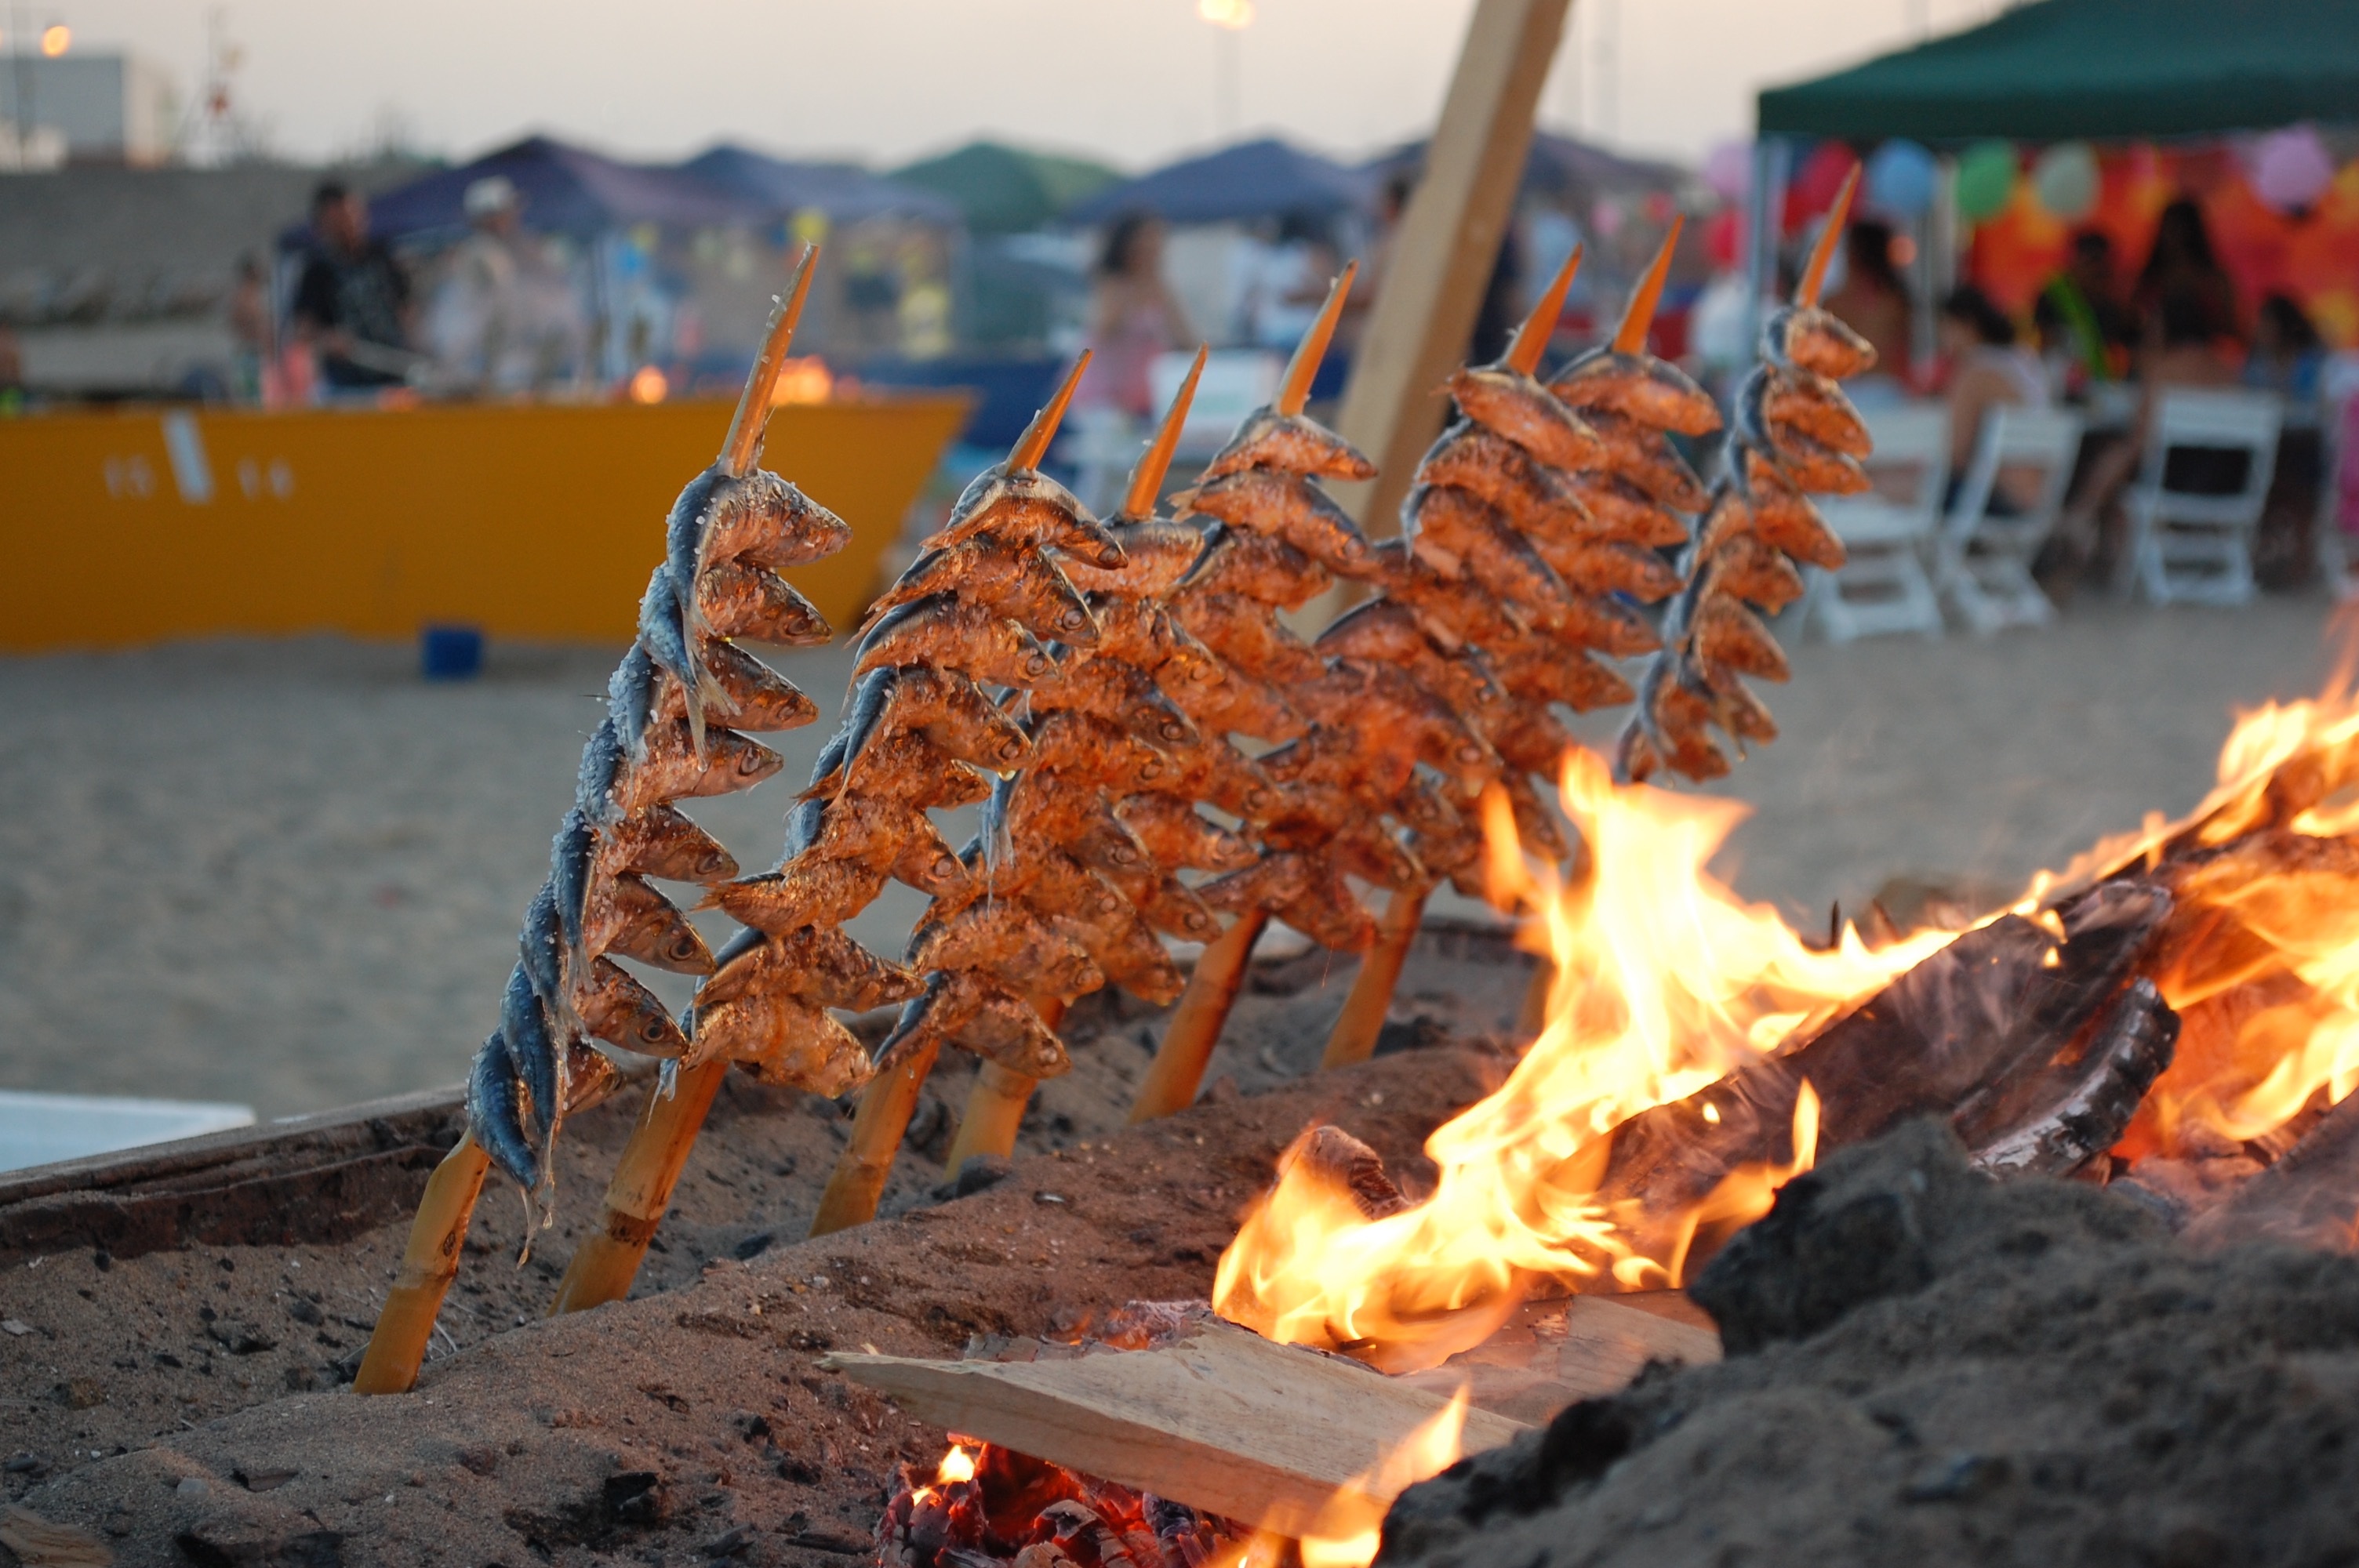
beach, water, fire, campfire, spain, andalusia, regards, sardines, malaga, marbella, costa del sol, moraga, geological phenomenon, animal source foods